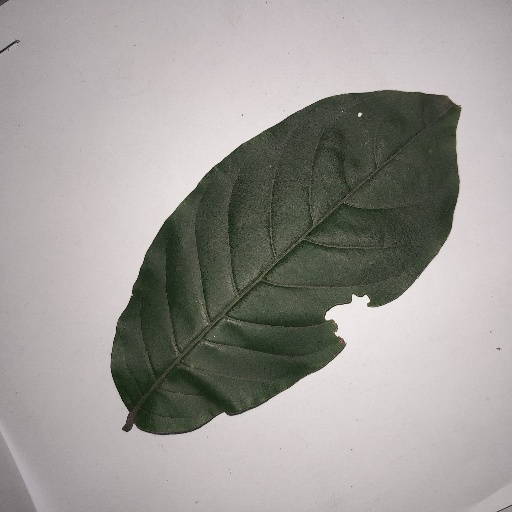
Species: HariTaki
Leaf condition: Shot Hole